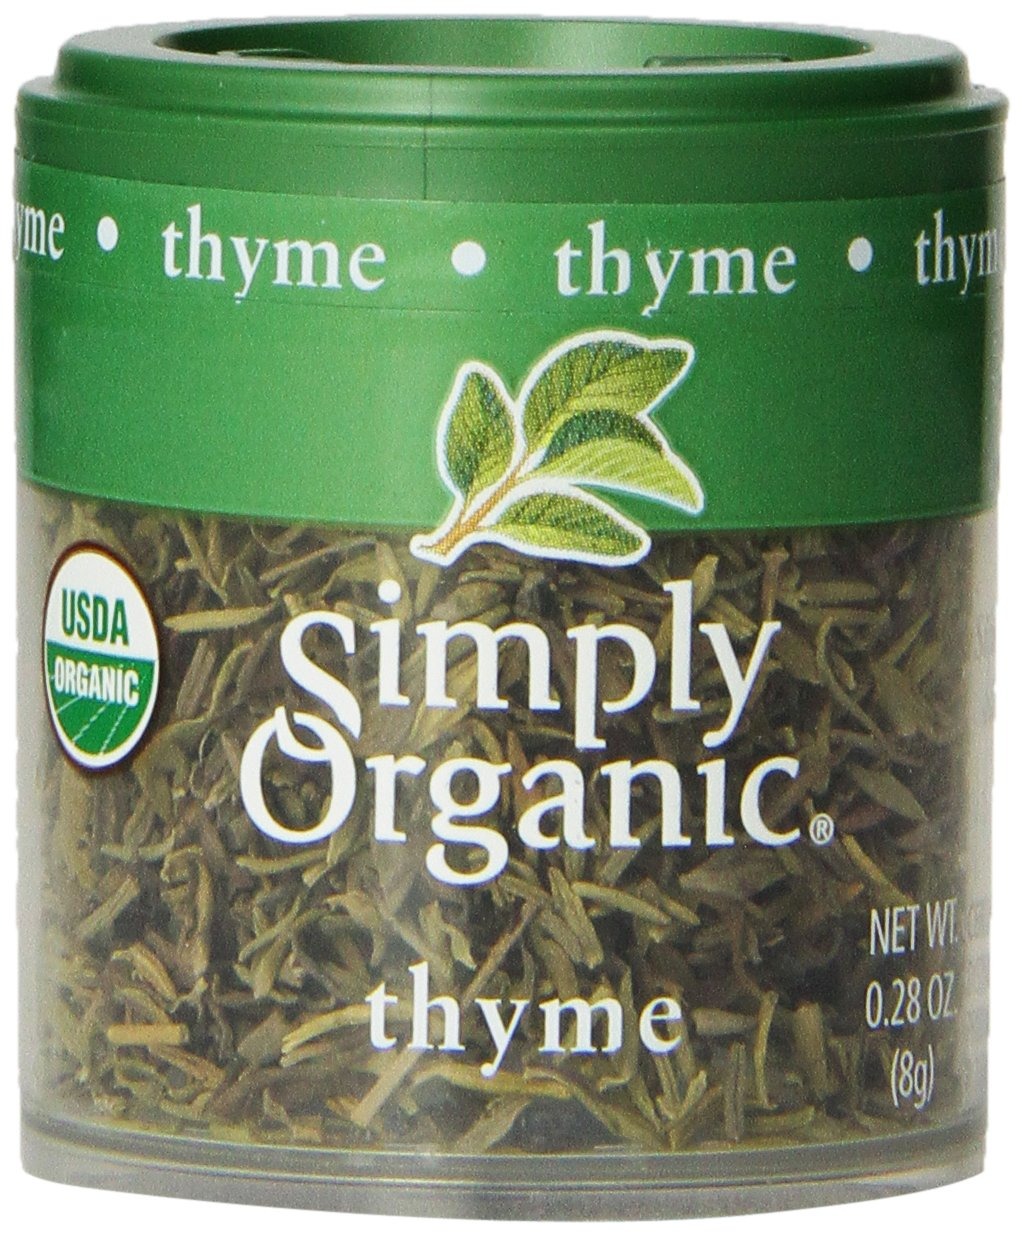
Item Name: Simply Organic Whole Thyme Leaf, Certified Organic | 0.28 oz | Pack of 6 | Thymus vulgaris L.
Bullet Point 1: 0.28 ounces; Plastic container (Pack of 6)
Bullet Point 2: Extra-fancy grade, French-style organic thyme for soups, sauces and classic spice blends
Bullet Point 3: Certfied Organic; Kosher
Bullet Point 4: Simply Organic is committed to supporting organic and sustainable farming communities.
Bullet Point 5: A Brand of Frontier Co-op, responsible to people and planet
Product Description: Save On Simply Organic 6X .28 Oz Mini Thyme Leaf<Br><Br>A Little Lemony And Decidedly Distinctive, Thyme Is A Crucial Ingredient In Mediterranean Cuisine. You'Ll Find It In Soups And Sauces, Vegetable And Meat Dishes, As Well As Classic Spice Blends Like Bouquet Garni And Herbes De Provence.: Kosher<Br><Br>(Note: This Product Description Is Informational Only. Always Check The Actual Product Label In Your Possession For The Most Accurate Ingredient Information Before Use. For Any Health Or Dietary Related Matter Always Consult Your Doctor Before Use.)
Value: 1.68
Unit: ounce

Price: 25.74